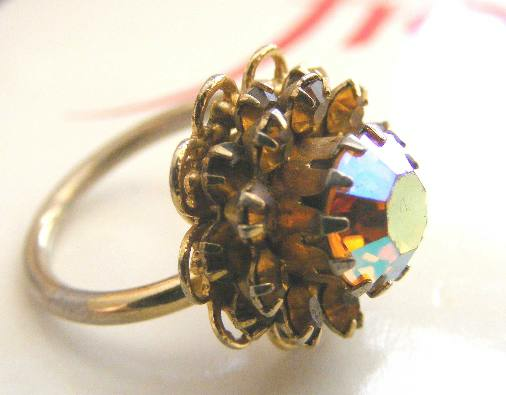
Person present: No